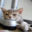
Label: cat